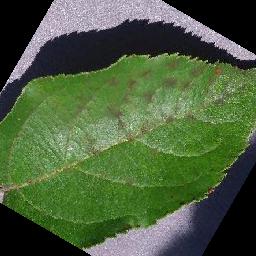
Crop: apple
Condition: scab